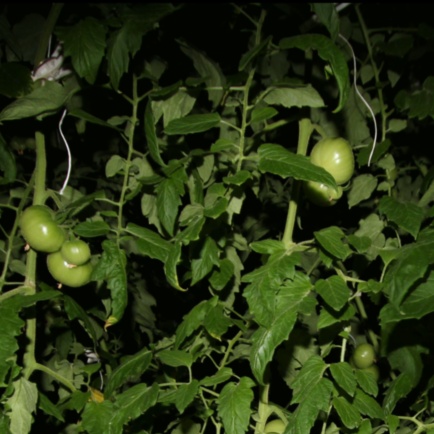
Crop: tomato